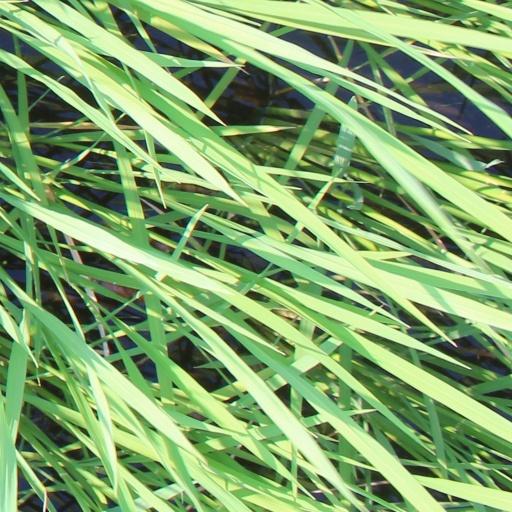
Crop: rice